Swedish Veterinary Agency

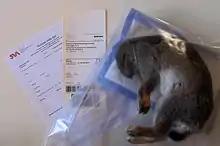
Frozen rabbit ready to be sent to the Swedish Veterinary Agency.

The Swedish Veterinary Agency (SVA) is a Swedish government agency that answers to the Ministry of Rural Affairs and Infrastructure. The agency was established in 1911 and is located in Uppsala.